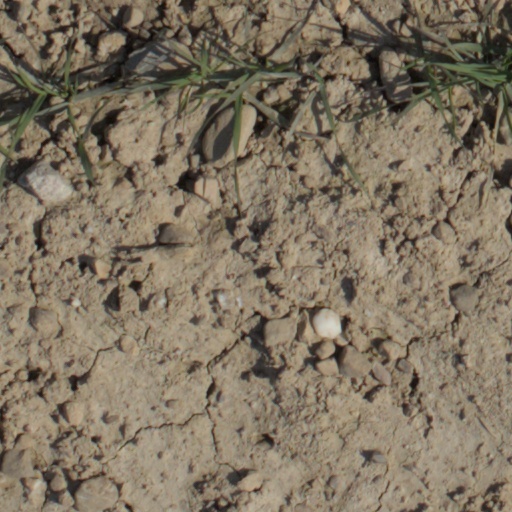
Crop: wheat